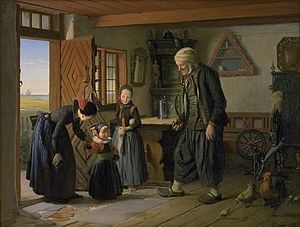
Generation (slægt)
Tre generationer: Mor, børnebørn, bedstefar. Julius Exners Besøget hos bedstefar, 1853.